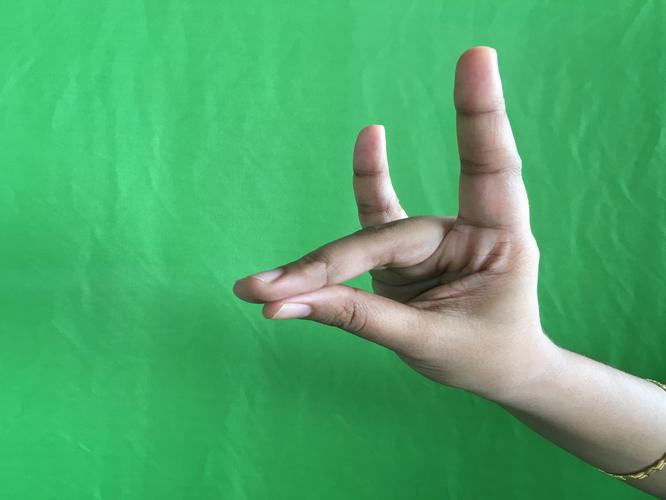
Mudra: Simhamukham
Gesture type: single_hand